Constitutional status of Cornwall

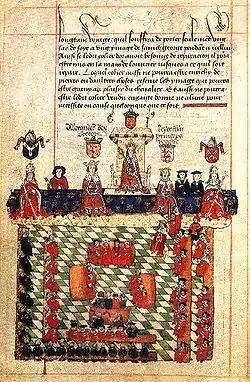
An imaginative 16th-century illustration of the English parliament in front of Edward I. From its foundation until 1707, it intermittently included areas not now considered to be in England, e.g., Wales was represented in the parliament from 1536 onwards. At other times, Berwick-upon-Tweed and Calais were included, but Berwick was not formally incorporated into England until the 19th century.

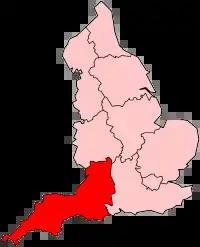
Cornwall is included in the administrative region South West England (in red). This region is used for some governmental purposes.

Some people reject all claims that Cornwall is, or ought to be, distinct from England. While recognising that there are local peculiarisms, they point out that Yorkshire, Kent, and Cheshire (for example) also have local customs and identities that do not seem to undermine their essential Englishness. The legal claims concerning the Duchy, they argue, are without merit except as relics of mediaeval feudalism, and they contend that Stannary law applied not to Cornwall as a 'nation', but merely to the guild of tin miners. Rather, they argue that Cornwall has been not only in English possession, but part of England itself, either since Athelstan conquered it in 936, since the administrative centralisation of the Tudor dynasty, or since the creation of Cornwall County Council in 1888. Finally, they agree with representatives of the Duchy itself that the Duchy is, in essence, a real estate company that serves to raise income for the Prince of Wales. They compare the situation of the Duchy of Cornwall with that of the Duchy of Lancaster, which has similar rights in Lancashire, which is indisputably part of England. The proponents of such perspectives include not only Unionists, but most branches and agencies of government.